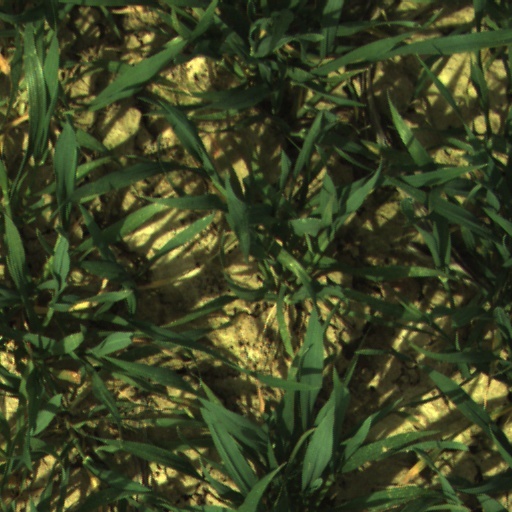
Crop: wheat